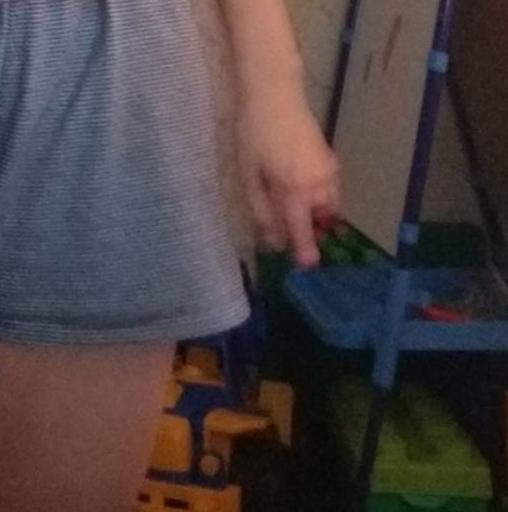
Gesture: no_gesture